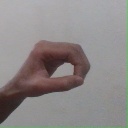
अक्षर: औ